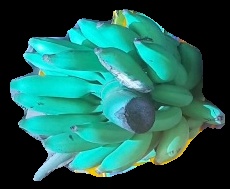
Variety: elakki-bale
Grade: grade2